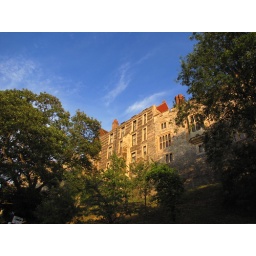
Part of Windsor Castle as seen from The Theatre Royal. i was actually sitting in my car whilst in traffic.